Tyler Rust

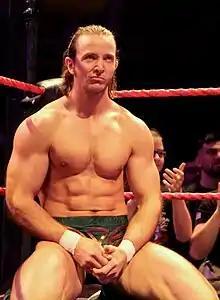
Taylor at 16 Carat Gold, in 2020

Russell Gene Taylor (born January 26, 1987), is an American professional wrestler better known by the ring name of Tyler Rust in WWE. After WWE, he would adopt the ring name Taylor Rust in NJPW and ROH, however prior to WWE, he was known in his independent career as Ryan Taylor and later Rust Taylor.